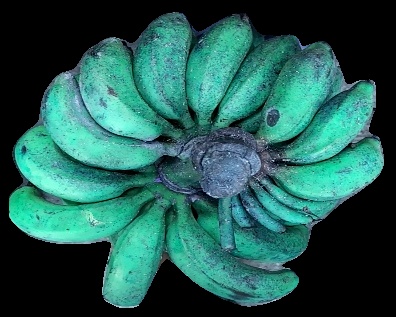
Variety: rasbale
Grade: grade3